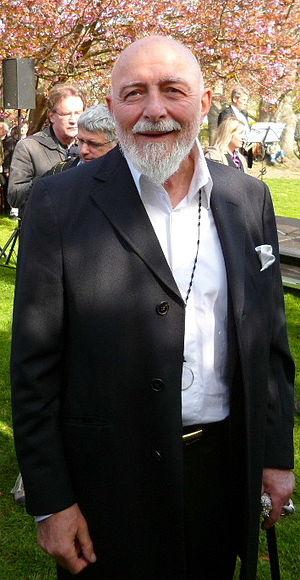
Markus Lüpertz, né le 25 avril 1941 à Reichenberg aujourd’hui Liberec en République tchèque, est un peintre allemand. Il est aussi, depuis les années 1980, décorateur de théâtre et sculpteur.